Loukas Yorkas

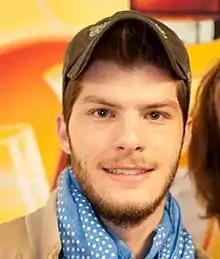
Yorkas in 2011

Loukas Yorkas (born 18 October 1986), is a Cypriot singer and the winner of the first season of the Greek version of the television talent series "The X Factor". In September 2009 he released his first EP album, "Mazi", which attained gold certification. He studies Biology at the University of Patras. Loukas Yorkas represented Greece in the Eurovision Song Contest 2011 in Germany along with Stereo Mike, with the song "Watch My Dance", placing seventh with 120 points.